72nd Street station (Second Avenue Subway)

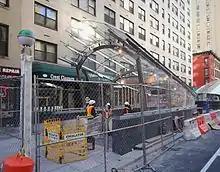
70th Street entrance under construction

Business declined during the construction and blasting of the station, with many storefronts losing business and some even being forced to close. However, starting in 2013, construction of the station has caused the value of real estate in the area to start to rise. Although the surrounding area's real estate prices had been declining since the 1990s, there had been increases in the purchases and leases of residential units around the area, causing real estate prices to rise again. On the Upper East Side, prices of real estate west of Third Avenue had historically been higher than prices east of there, but due to the subway's construction, prices of real estate east of the avenue had risen dramatically since the station's construction started. With the opening of the new station, business owners hoped to see an increase in patronage.